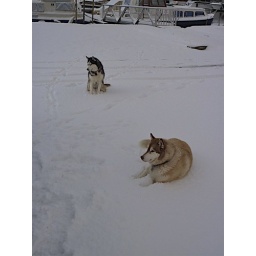
The dogs settle in the car park without a worry of the snow